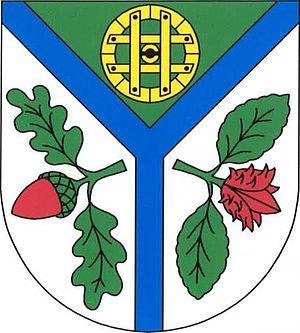
Heřmanov est une commune du district de Děčín, dans la région d'Ústí nad Labem, en Tchéquie. Sa population s'élevait à 513 habitants en 2018.